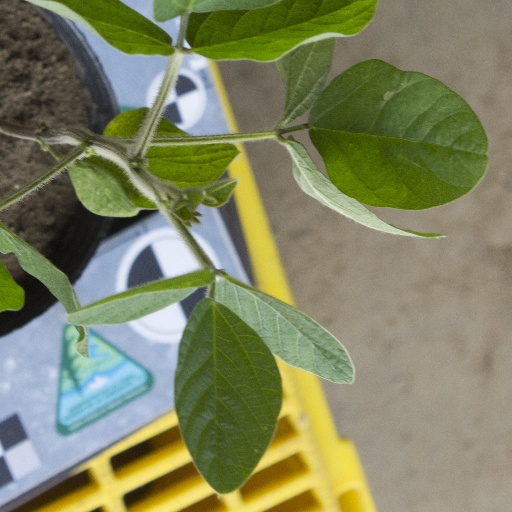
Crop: soybean